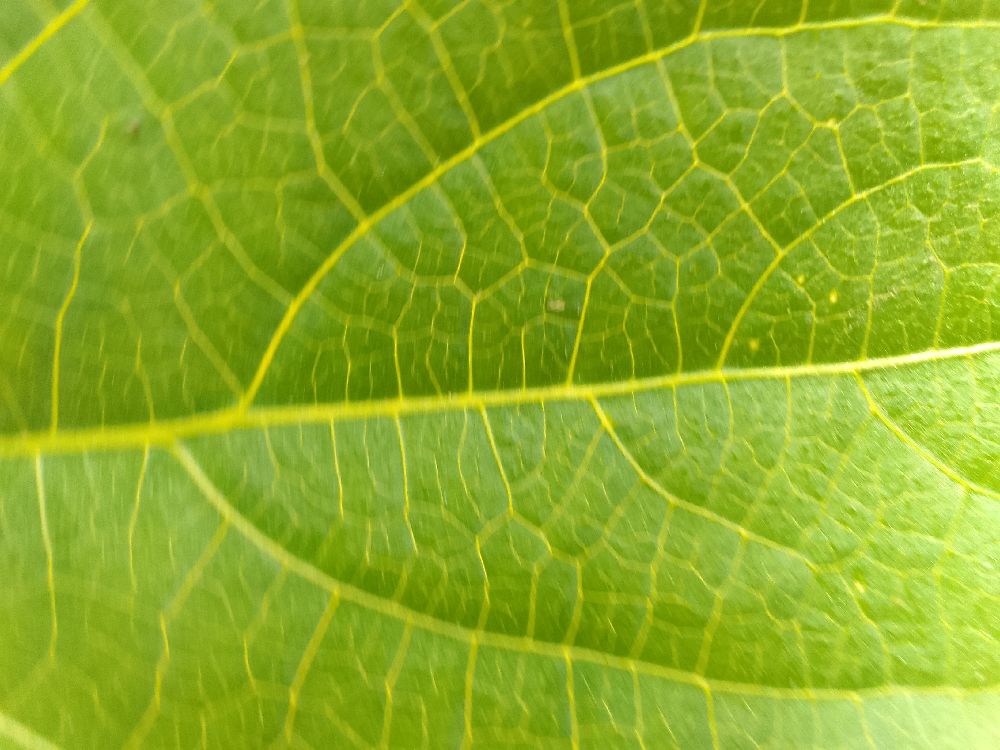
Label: healthy